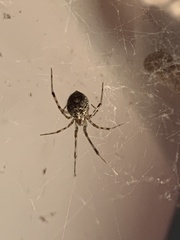
Species: Parasteatoda_tepidariorum